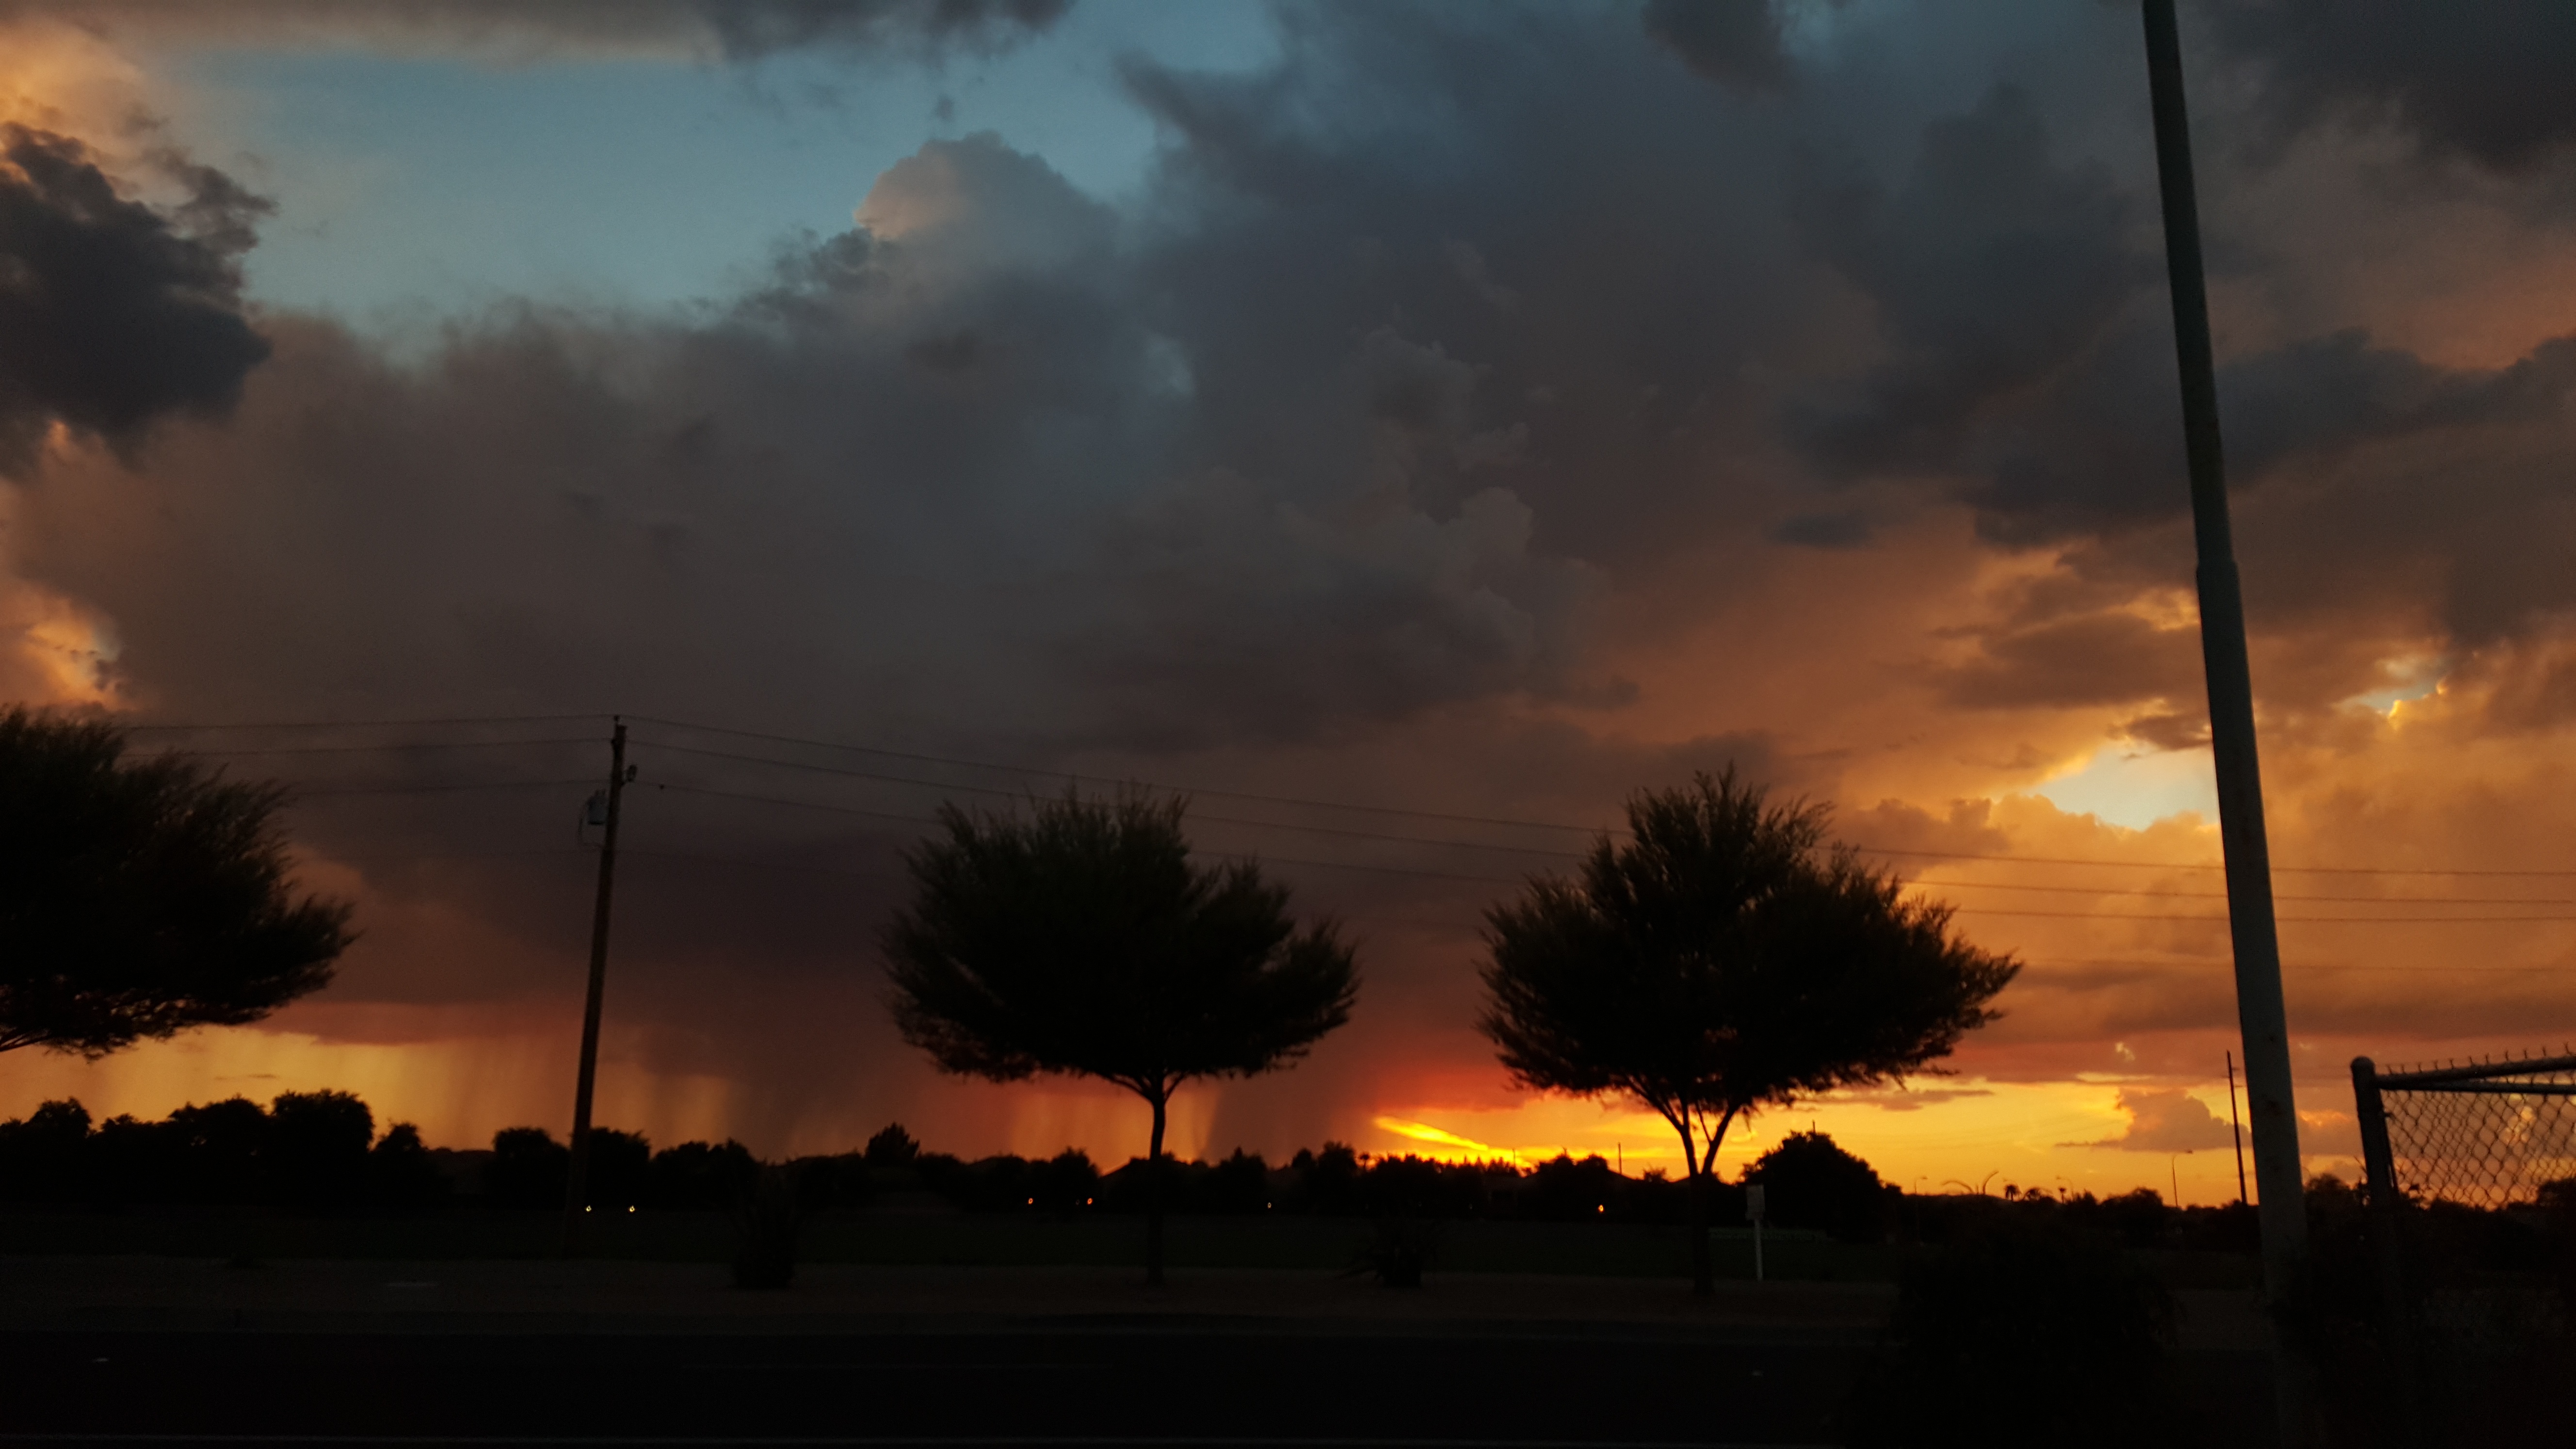
cloud, sky, sun, sunrise, sunset, field, sunlight, morning, dawn, atmosphere, dusk, evening, afterglow, atmospheric phenomenon, red sky at morning